Paul DePodesta

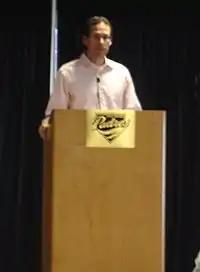
DePodesta with the San Diego Padres in 2008

On June 30, 2006, DePodesta was hired as the special assistant for baseball operations for the San Diego Padres and was promoted to executive vice president on November 10, 2008.